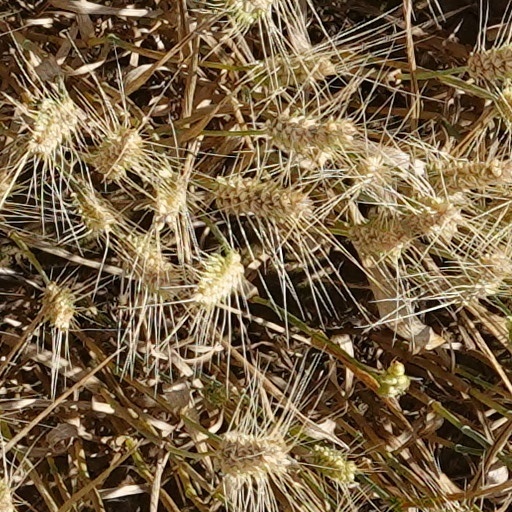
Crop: wheat